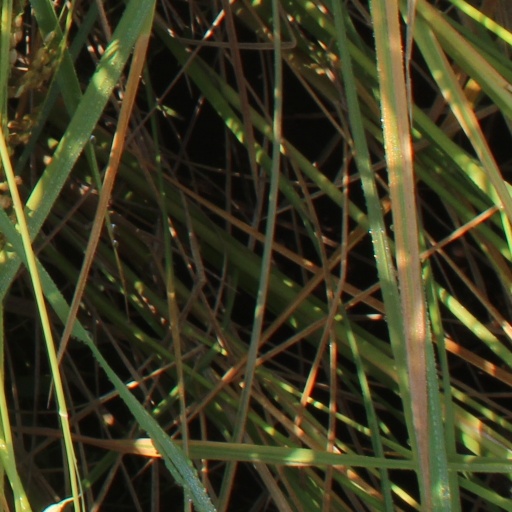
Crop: rice